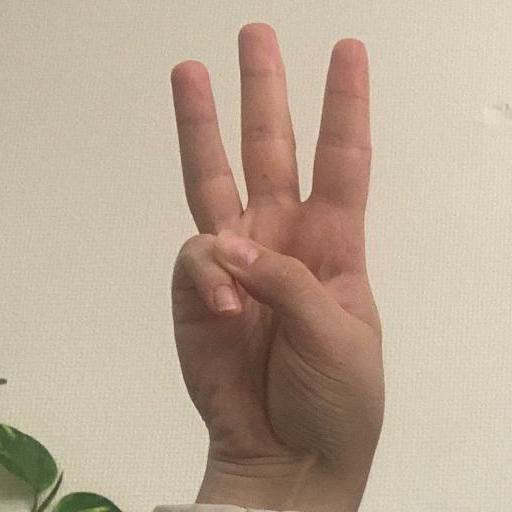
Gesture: three